Philip Richard Morris

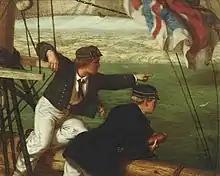
"Two Young Midshipmen in Sight of Home", 1864

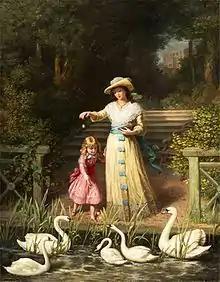
"Feeding the swans", 1887

Morris was born in Devonport. Taken to London aged 14 by his iron-founder father to train for the family trade, Philip became increasingly interested in art and, with William Holman Hunt winning round his father, began taking evening drawing classes in the British Museum and (from 1855) in the Royal Academy Schools. At the latter, he used the travelling studentship he won for his "The Good Samaritan" to fund a journey to Italy and France, remaining there until 1864.